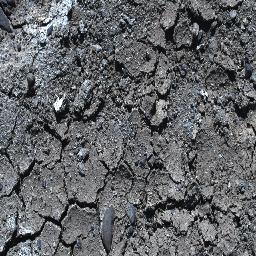
Label: negative